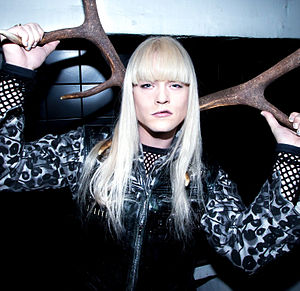
Patrick Spiegelberg / Diskografi
Patrick Spiegelberg (Glamboy P) i februar 2014. Foto: Martin Dan Olsen
Glamboy P i februar 2014, fotografet af Martin Dan Olsen
Patrick Spiegelberg er en dansk sanger, sangskriver, danser, koreograf og vocal producer. Han har også optrådt under kunstnernavnet Glamboy P, og navnene Patrick Hellegård og Rick Spiegel.